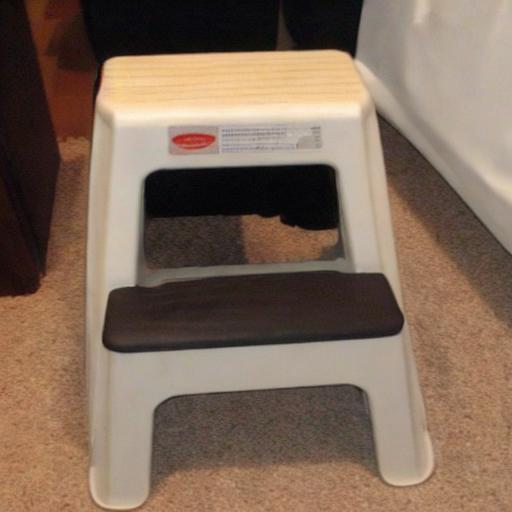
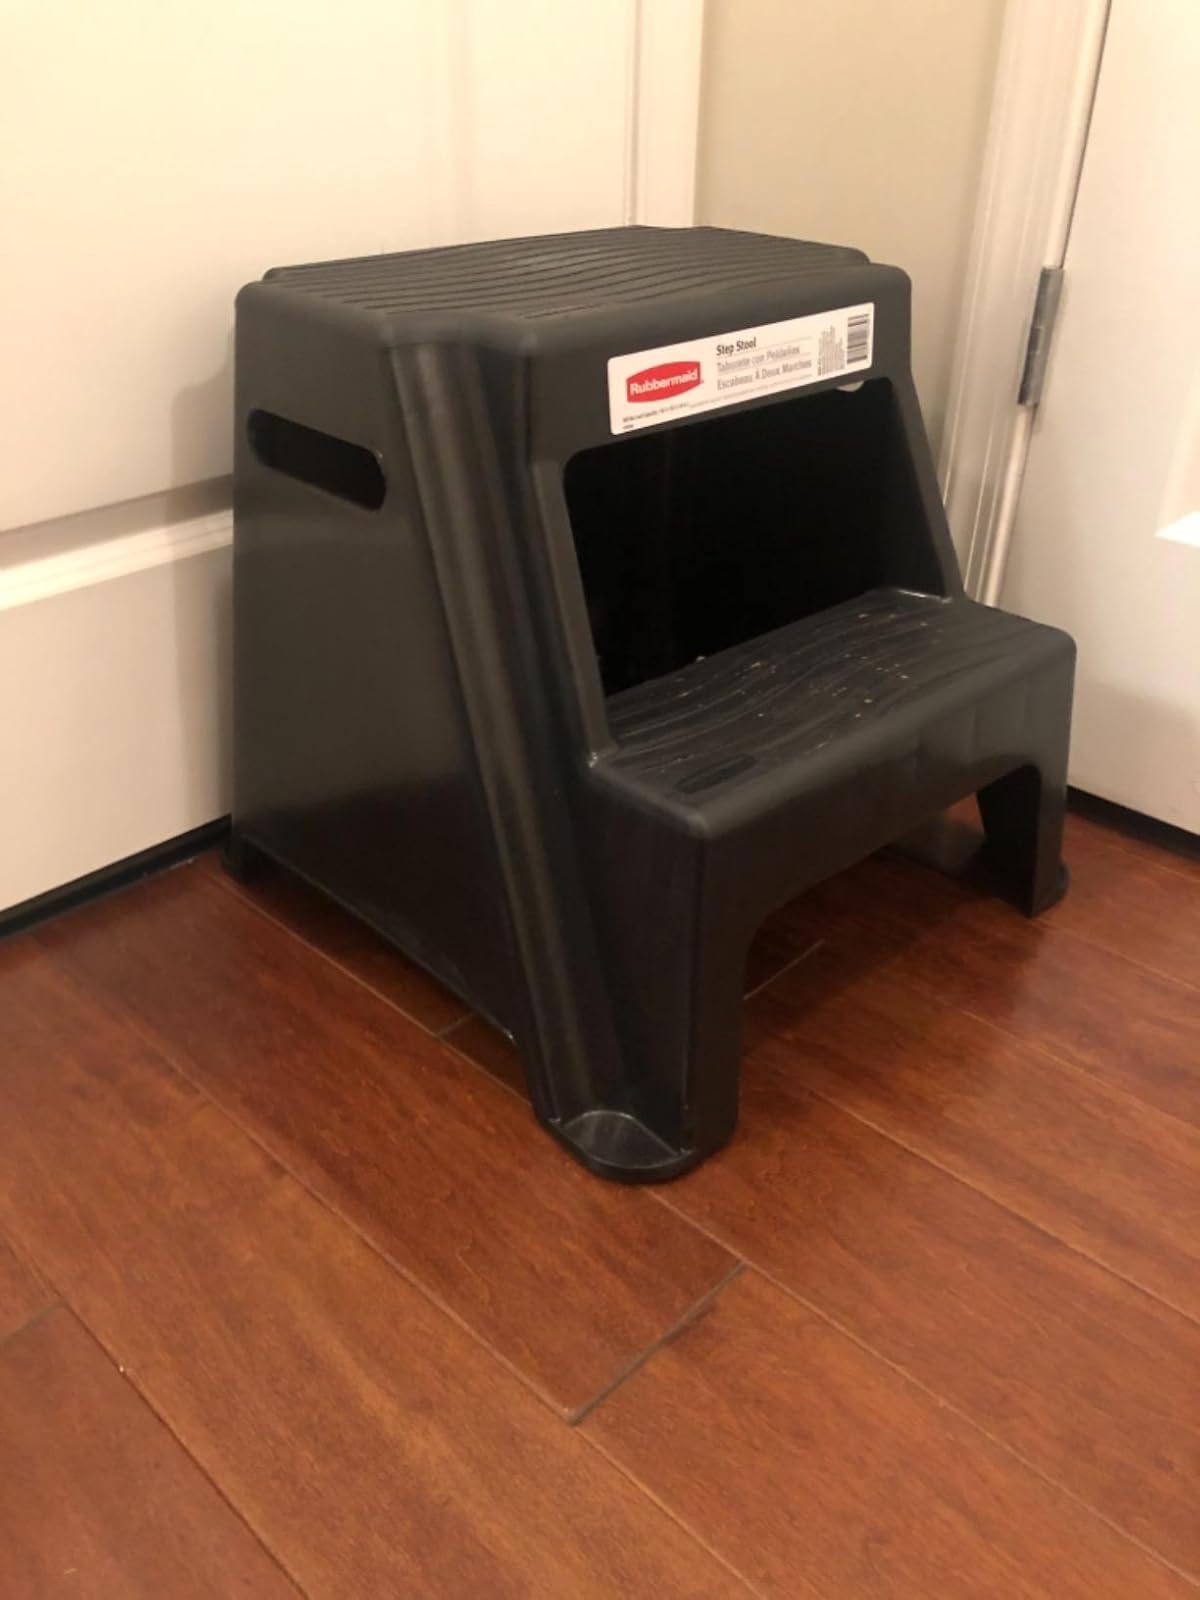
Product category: stool
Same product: no